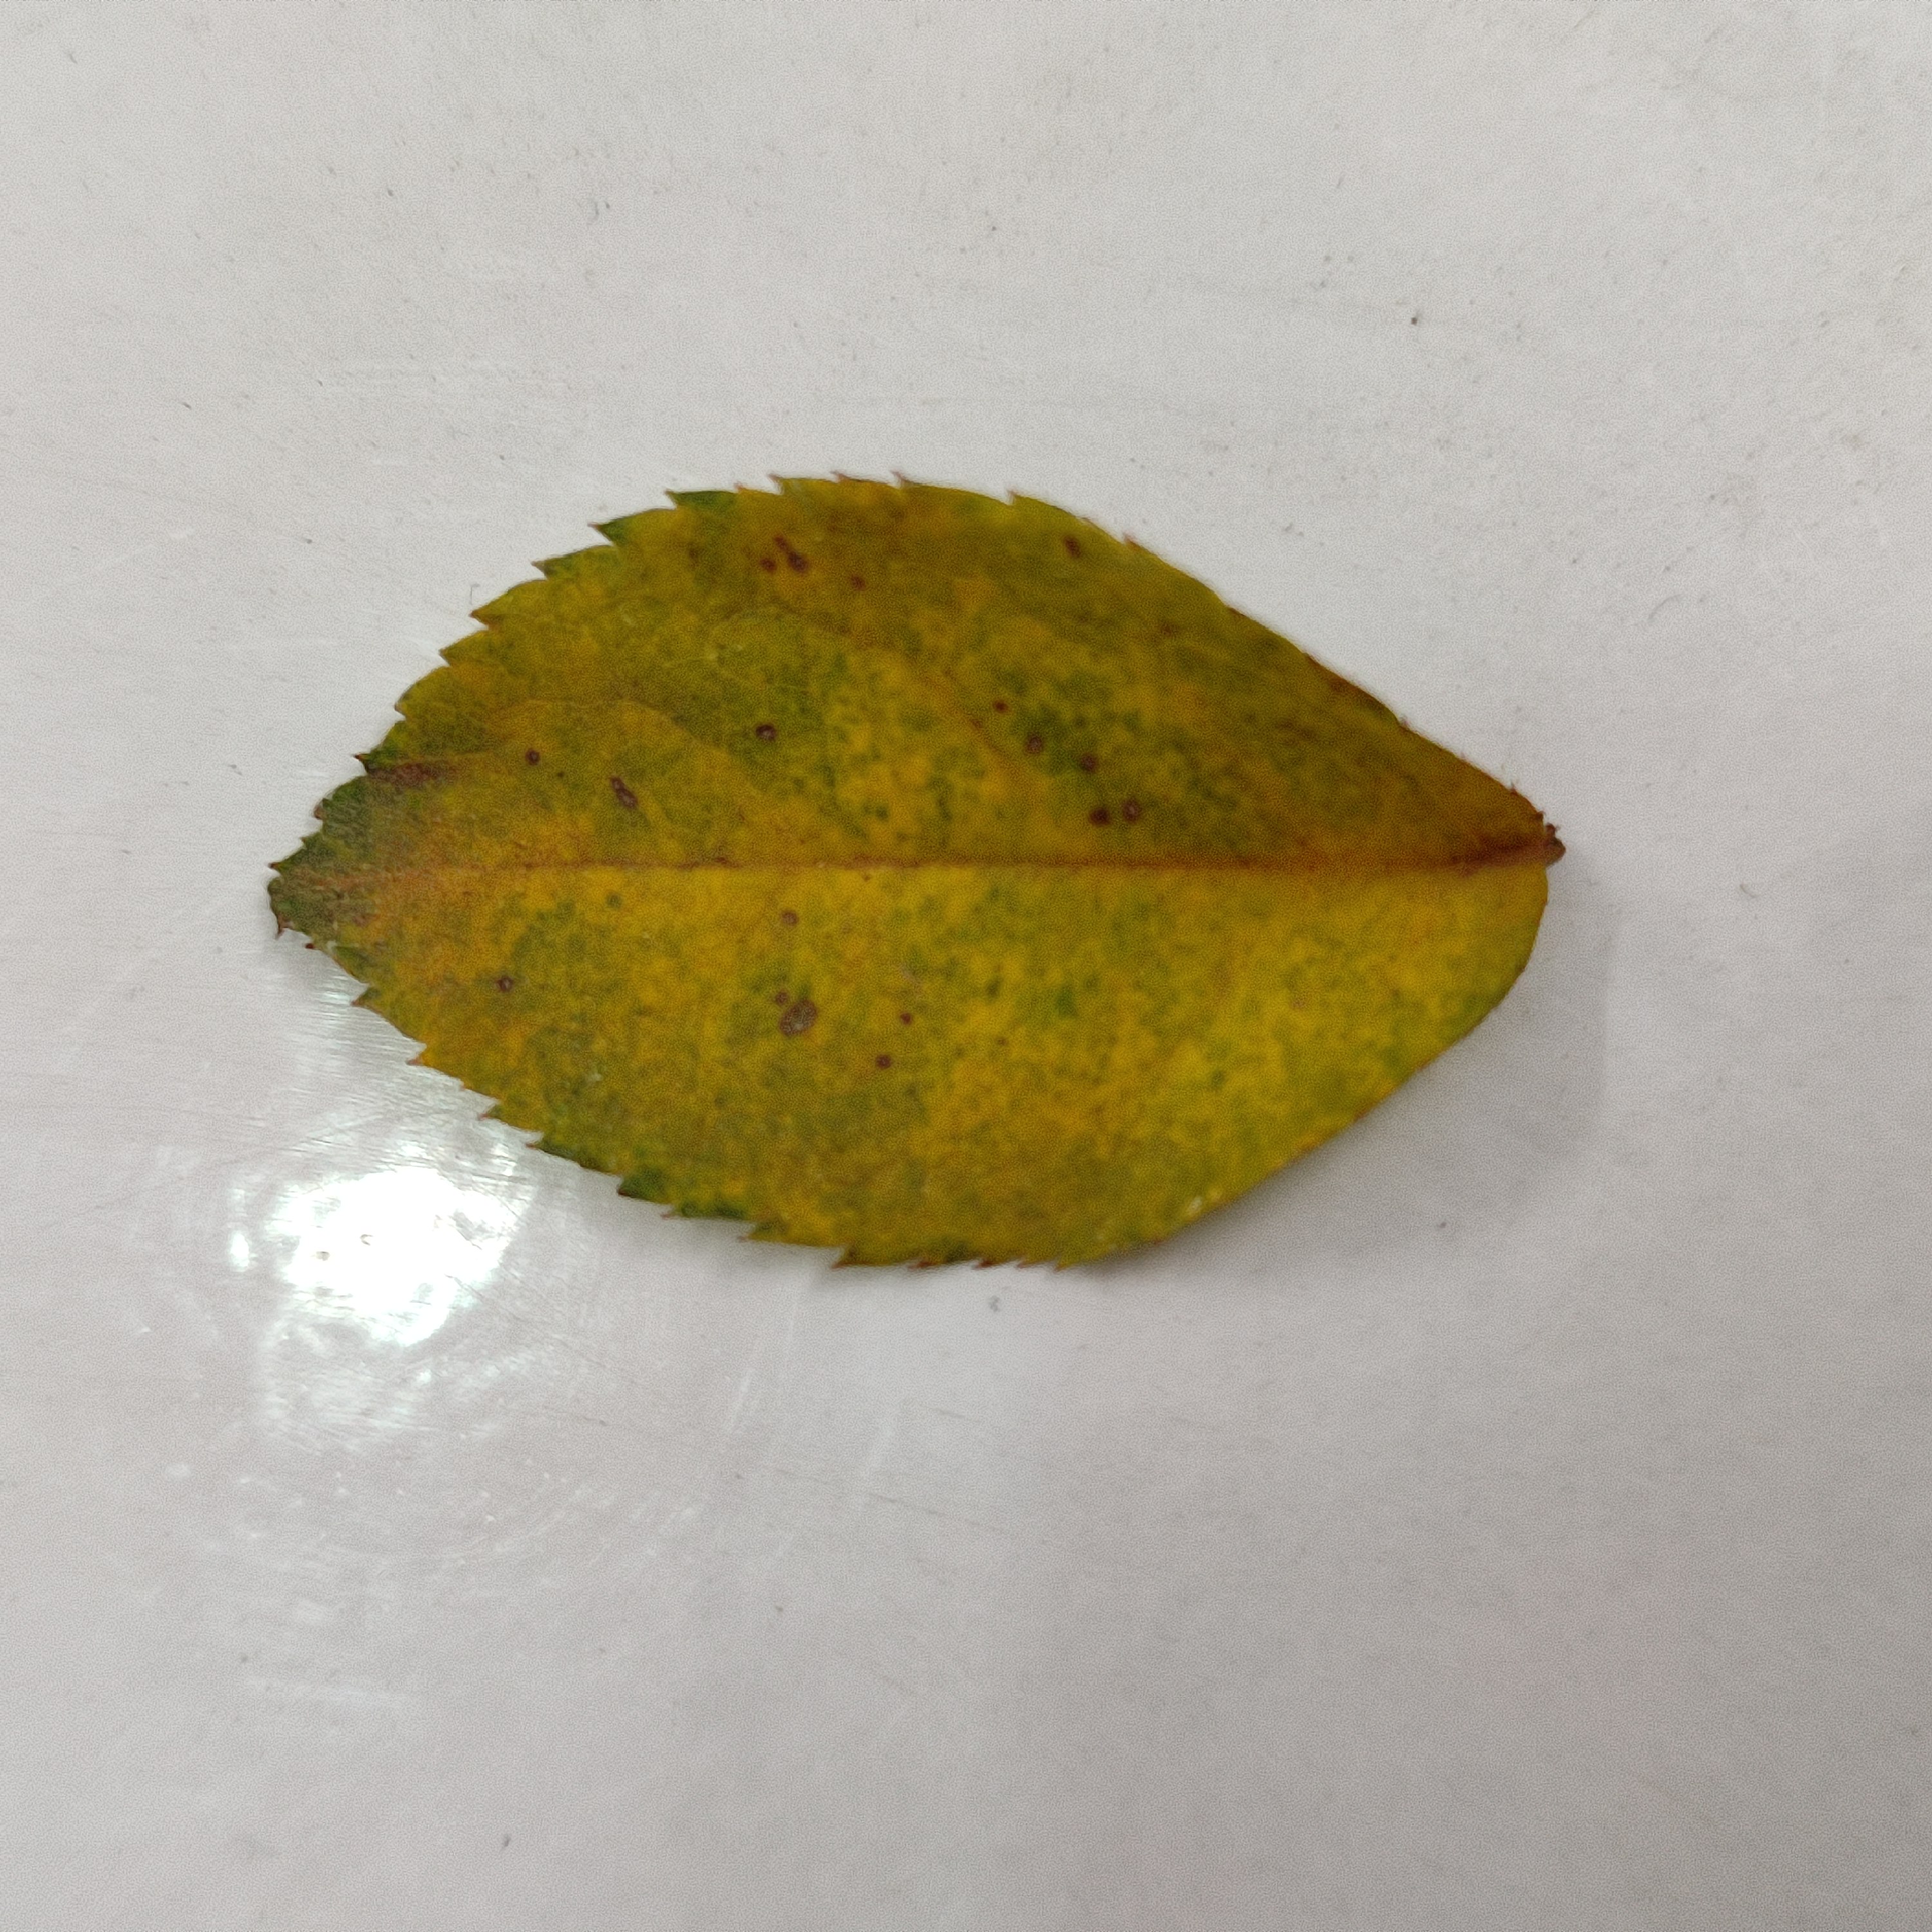
Label: Yellow Mosaic Virus